Jacksonville, Illinois

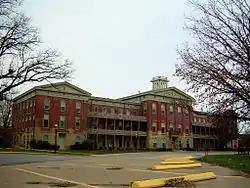
Illinois School for the Deaf

Jacksonville is home to one private four-year college, Illinois College. Illinois College is the second oldest college in Illinois, founded in 1829 (and the first to grant a degree – 1835) by one of the famous Yale Bands—students from Yale College who traveled westward to found new colleges. It briefly served as the state's first medical school from 1843 to 1848, and became co-educational in 1903. Beecher Hall, the first college building erected in Illinois, is named after its first president, Edward Beecher, brother to Henry Ward Beecher and Harriet Beecher Stowe. Jacksonville was also the home of the now-closed private four-year college, MacMurray College from 1846 to 2020.